Zimbabwe African National Liberation Army

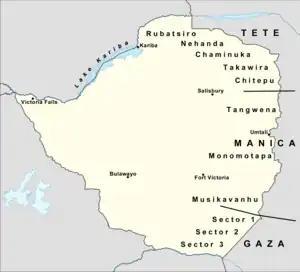
Map showing the provinces and sectors of ZANLA during the Bush War.

ZANLA was formed in 1965 in Tanzania, although until the early 1970s ZANLA was based in camps around Lusaka, Zambia. Until 1972 ZANLA was led by the nationalist leader Herbert Chitepo. He was followed by Josiah Tongogara from 1973 until his death in 1979; by then ZANLA had an estimated 25,500 combatants. With the war drawing to a close, commands fell to Robert Mugabe, previously ZANU's number two leader after Tongogara and head of the movement's political wing.